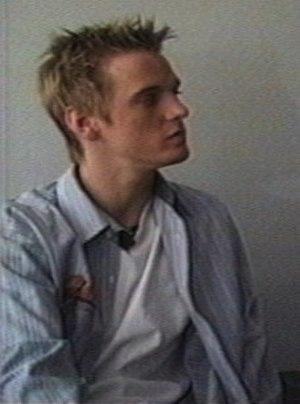
Aaron Carter.